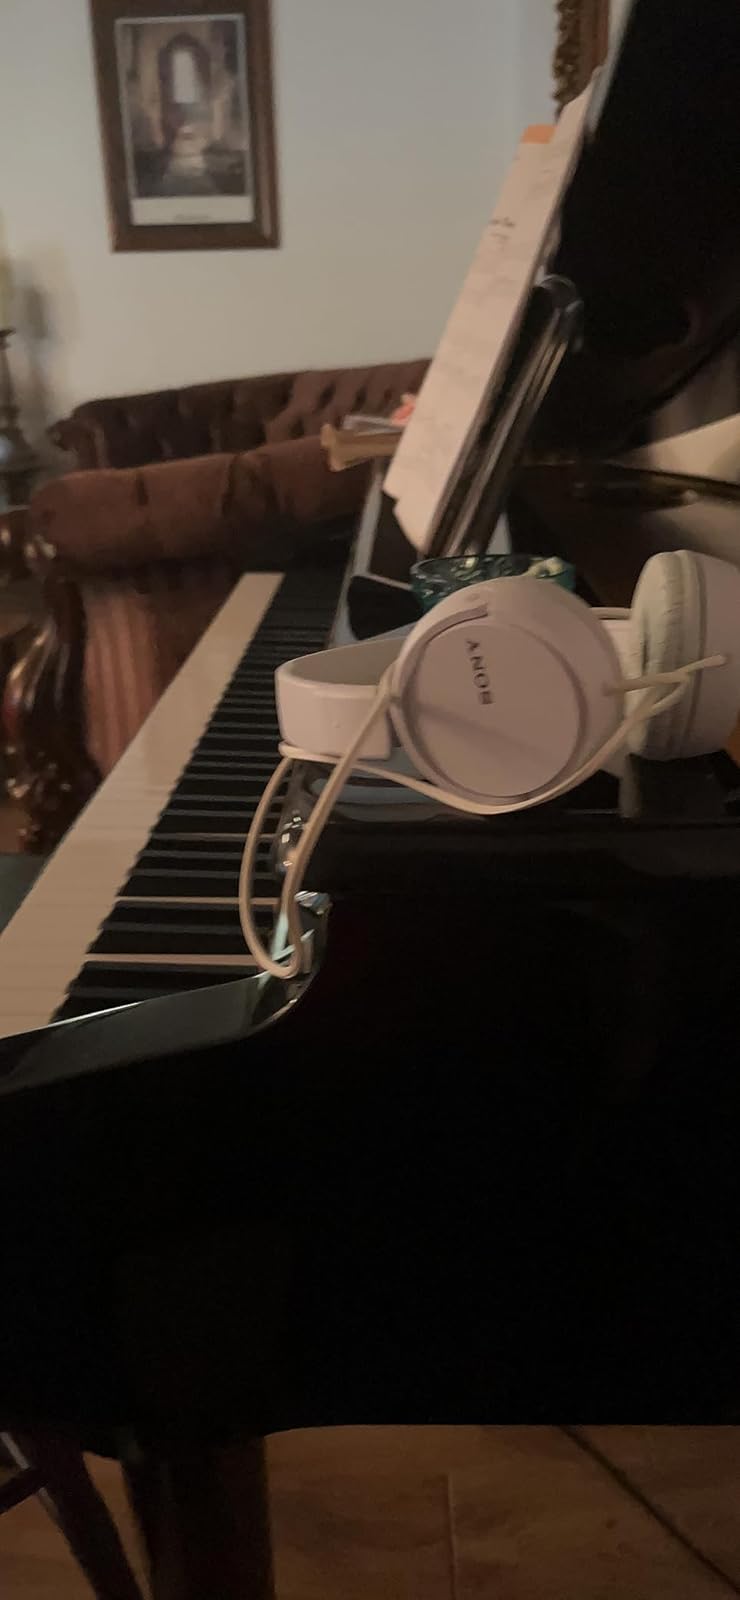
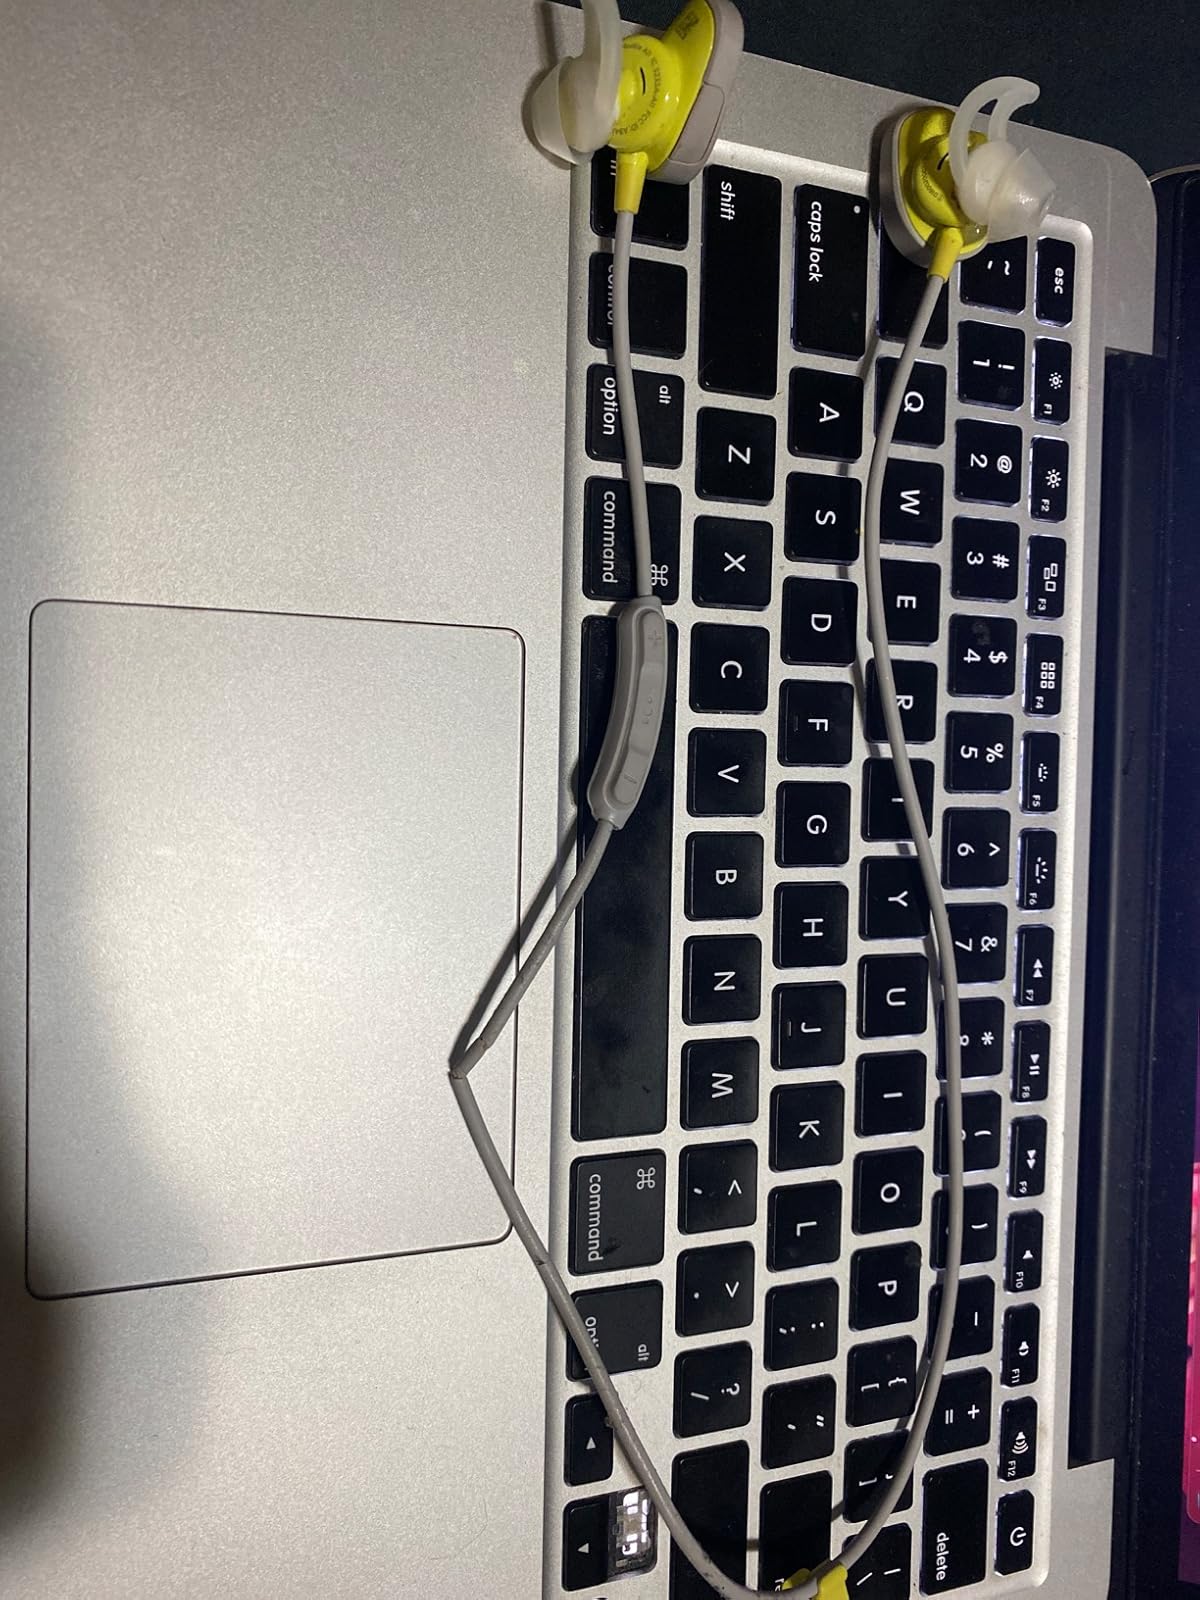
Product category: headphones
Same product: no